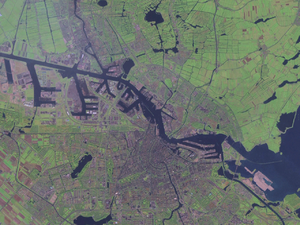
IJ
Satellitbillede af Ĳ mellem Nordsøkanal (venstre) og Ĳmeer (højre).
Ĳ er en flod. Den var tidligere en bugt i provinsen Nordholland. Ĳ er kendt som Amsterdams havnefront og skiller stort set Amsterdam-Noord fra Amsterdam-Centrum.